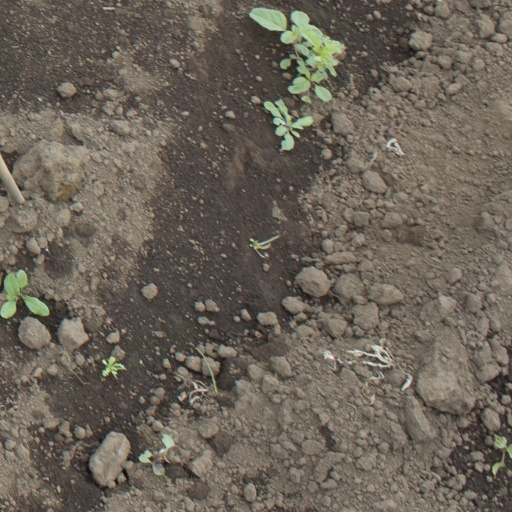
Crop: soybean